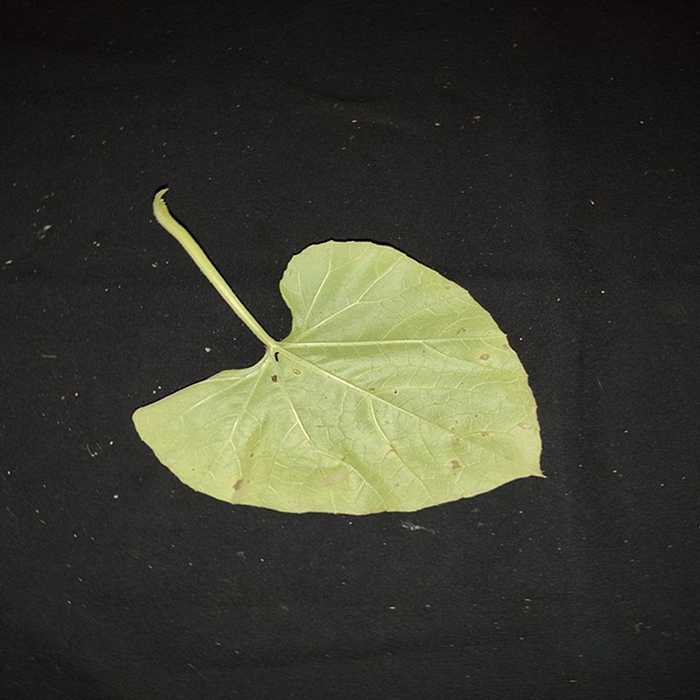
Plant: Bottle gourd
Label: Anthracnose